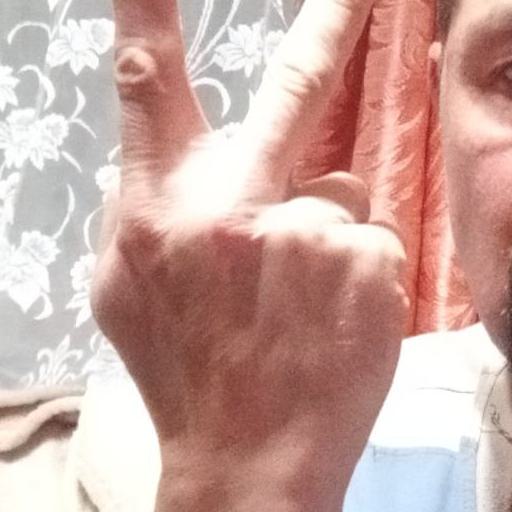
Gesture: peace_inverted